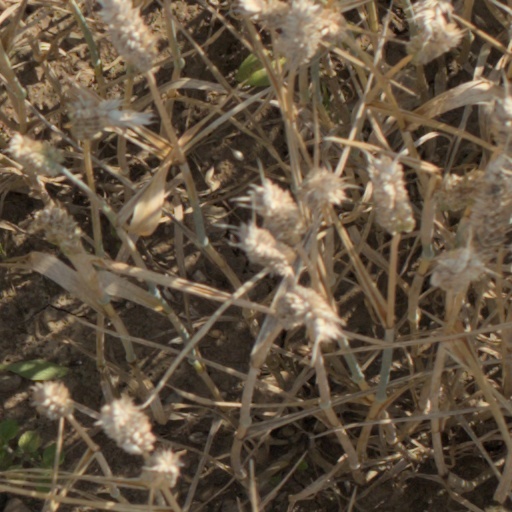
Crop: wheat